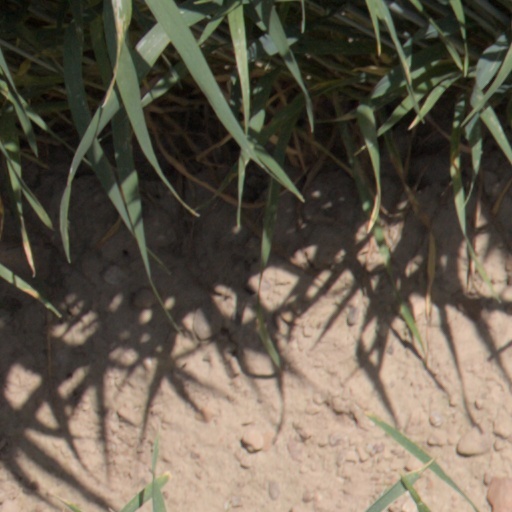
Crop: wheat